Thule Group

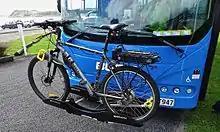
Sportworks bike rack on a Volvo B7RLE GoBus in 2017

Thule Group has an annual tradition of donating backpacks and school supplies to the children of Casa de la Esperanza, a housing program for migrant farm workers and their families in the United States. Since 2010, Thule Group has been the main sponsor of RBU, Sweden's National Association for Disabled Children and Adolescents.